1080 usage in New Zealand

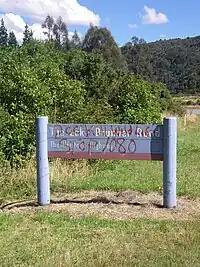
Road sign on the West Coast with graffiti opposing the use of 1080

The use of 1080 poison in New Zealand has been the subject of a long and complex debate. In general, the majority of conservationists and livestock farmers support the continued use of 1080 for pest control, while the hunting community, animal rights groups and antifluoride campaigners support a ban, although there are exceptions on both sides.